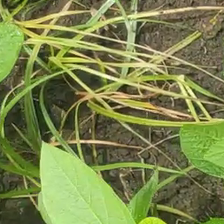
Weed species: Lavhala_(Cyperus_Rotundus)